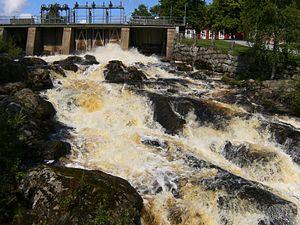
La rivière de Jämsä est un cours d'eau à Jämsä en Finlande.
Jämsä est une ville du centre-ouest de la Finlande, dans la région de Finlande-Centrale. Elle est connue pour abriter la division aéronautique du groupe finlandais d'armement Patria et le centre d'essais de l'armée de l'air finlandaise, situés sur l'aéroport d'Halli à 23 km du centre administratif.